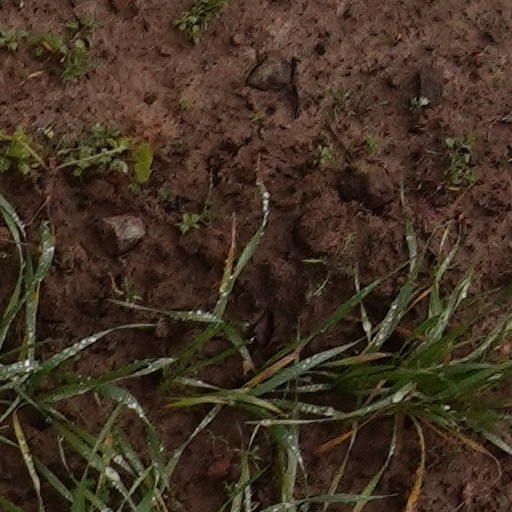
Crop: wheat